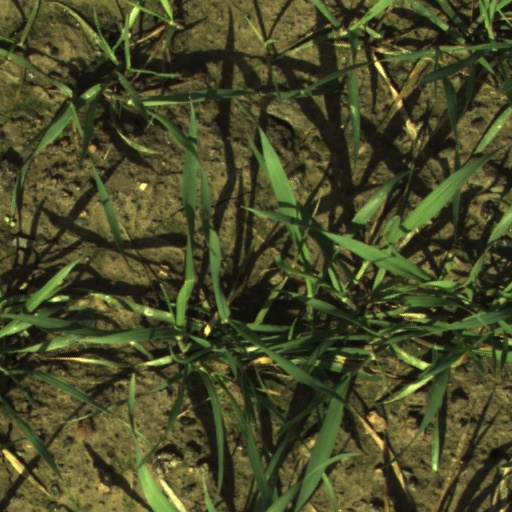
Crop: wheat